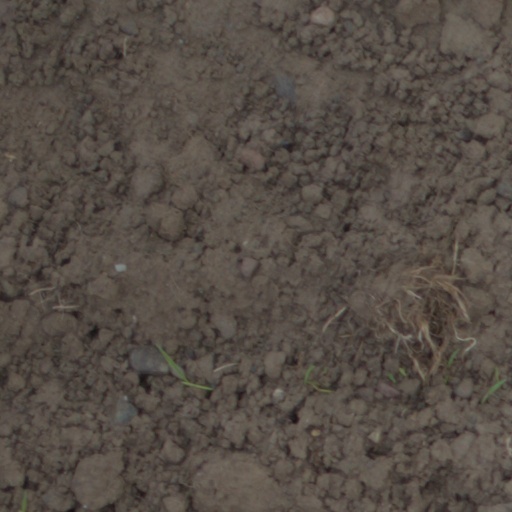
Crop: wheat